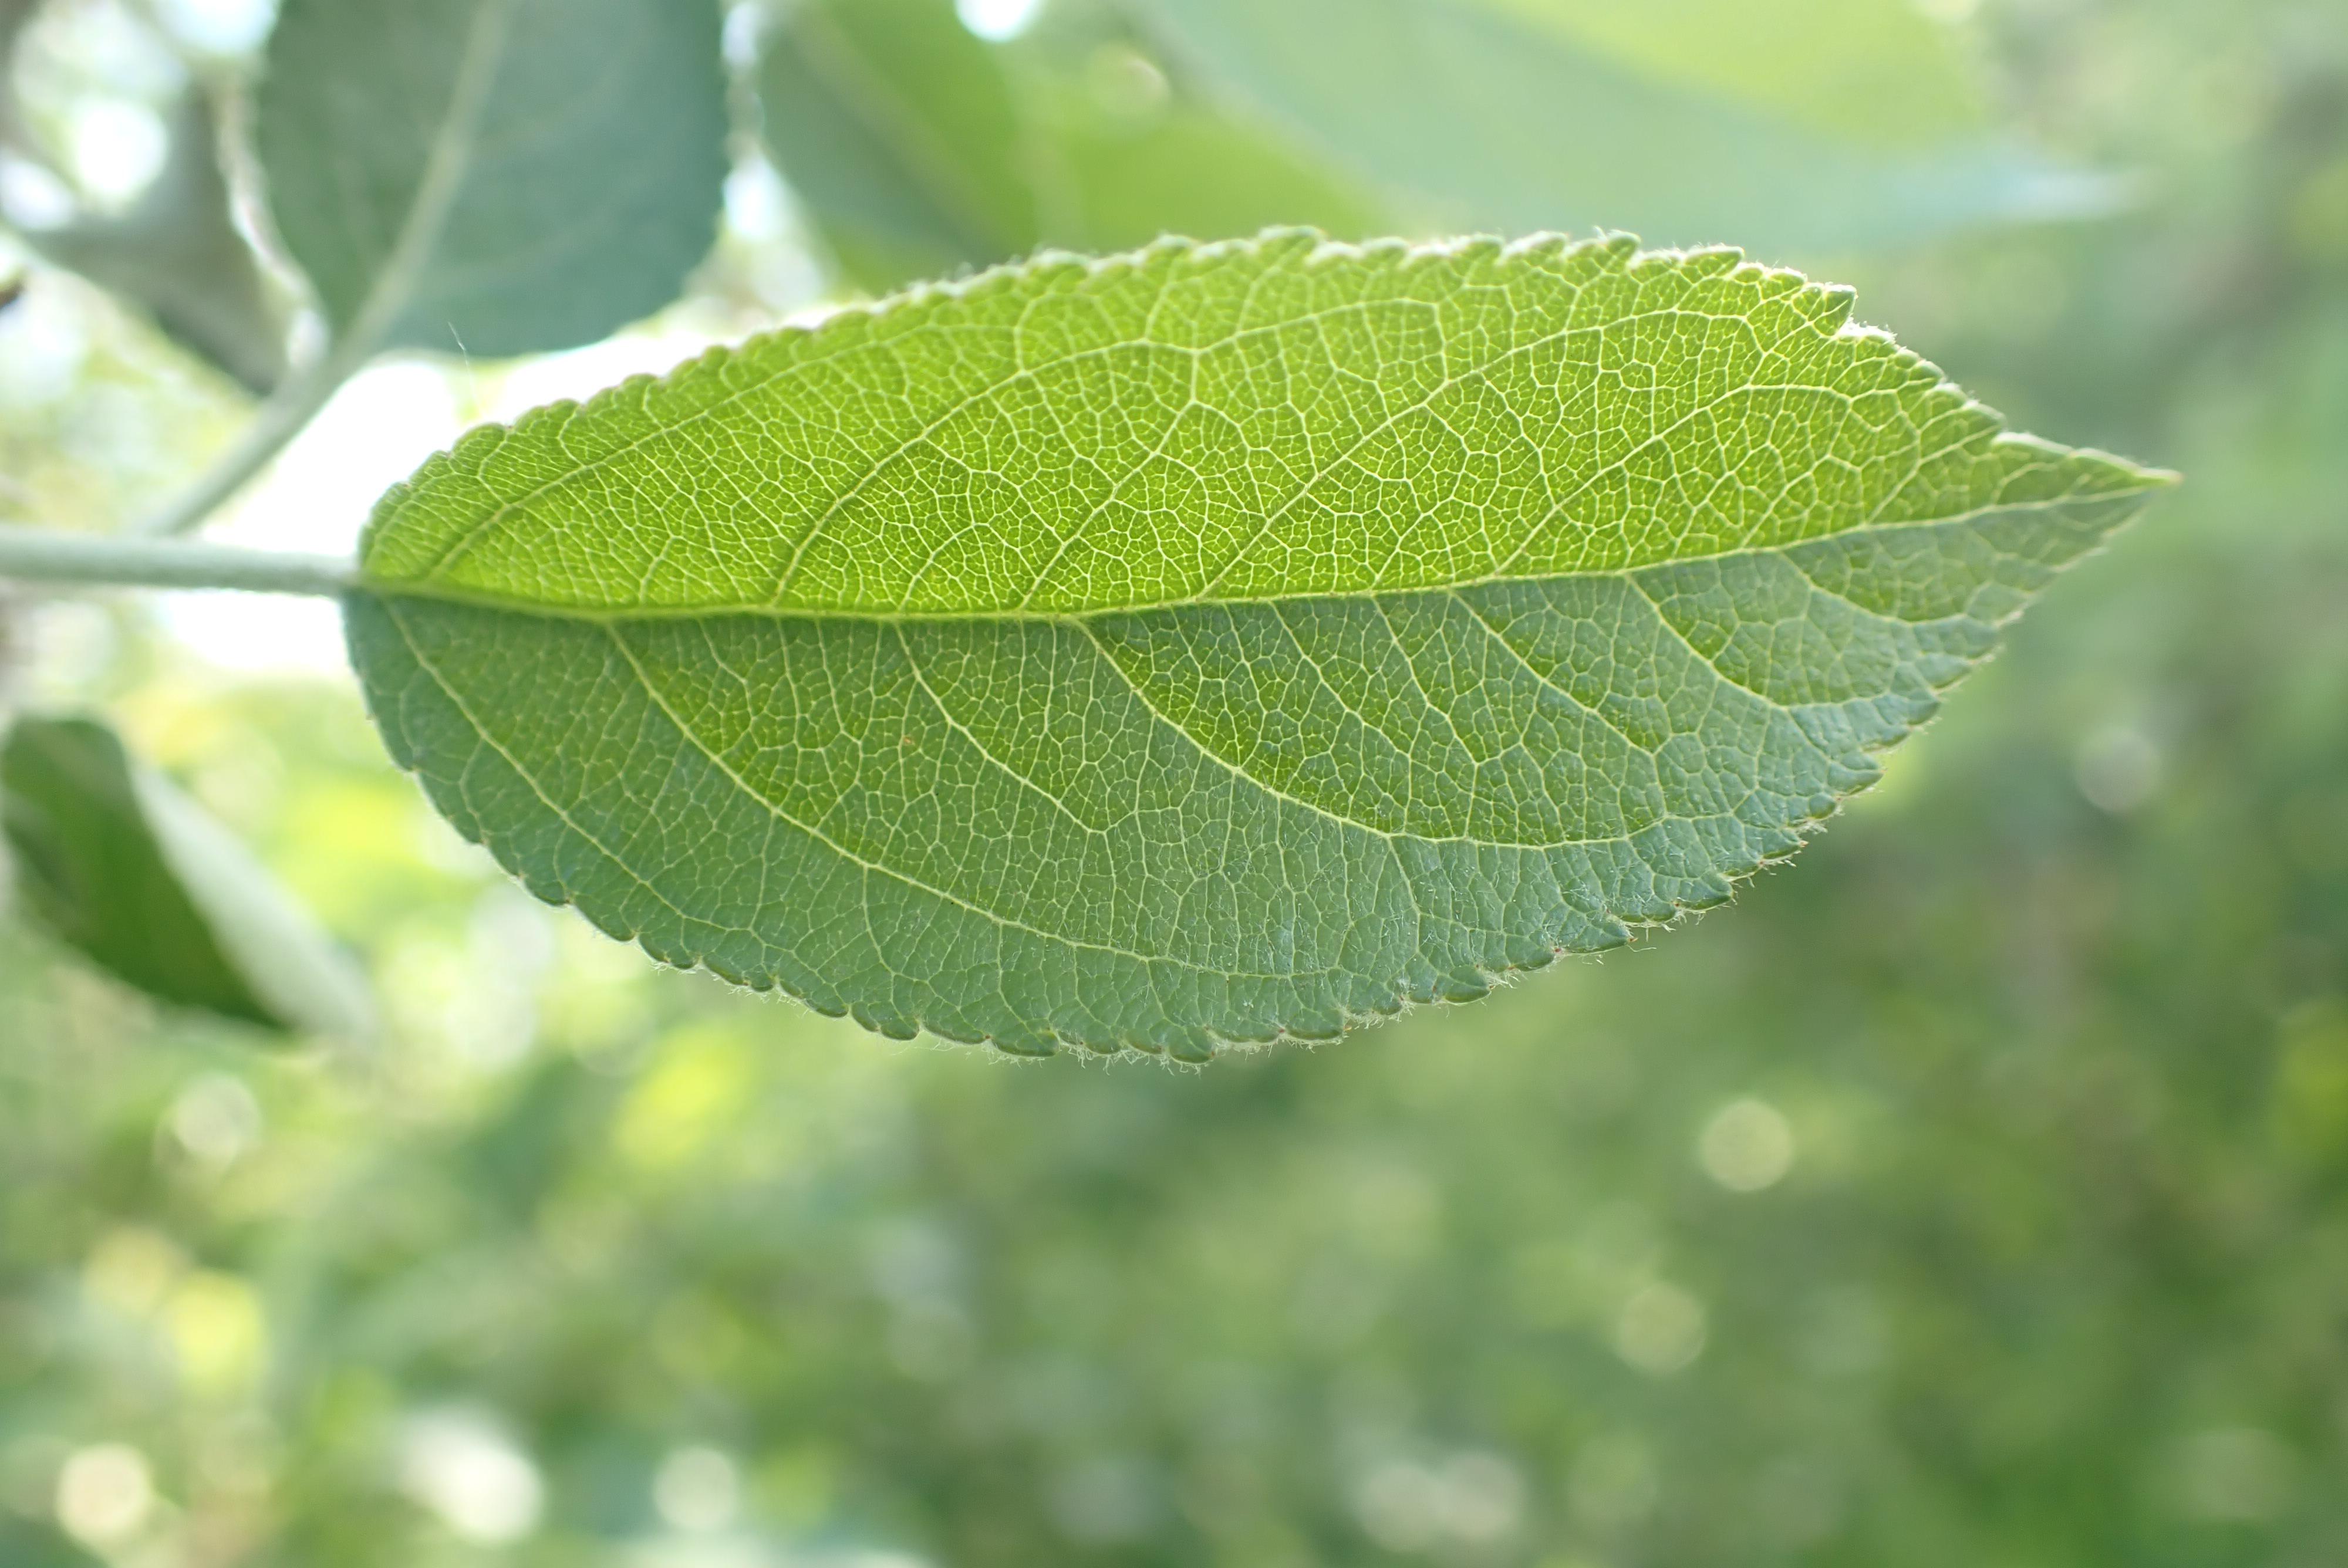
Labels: healthy